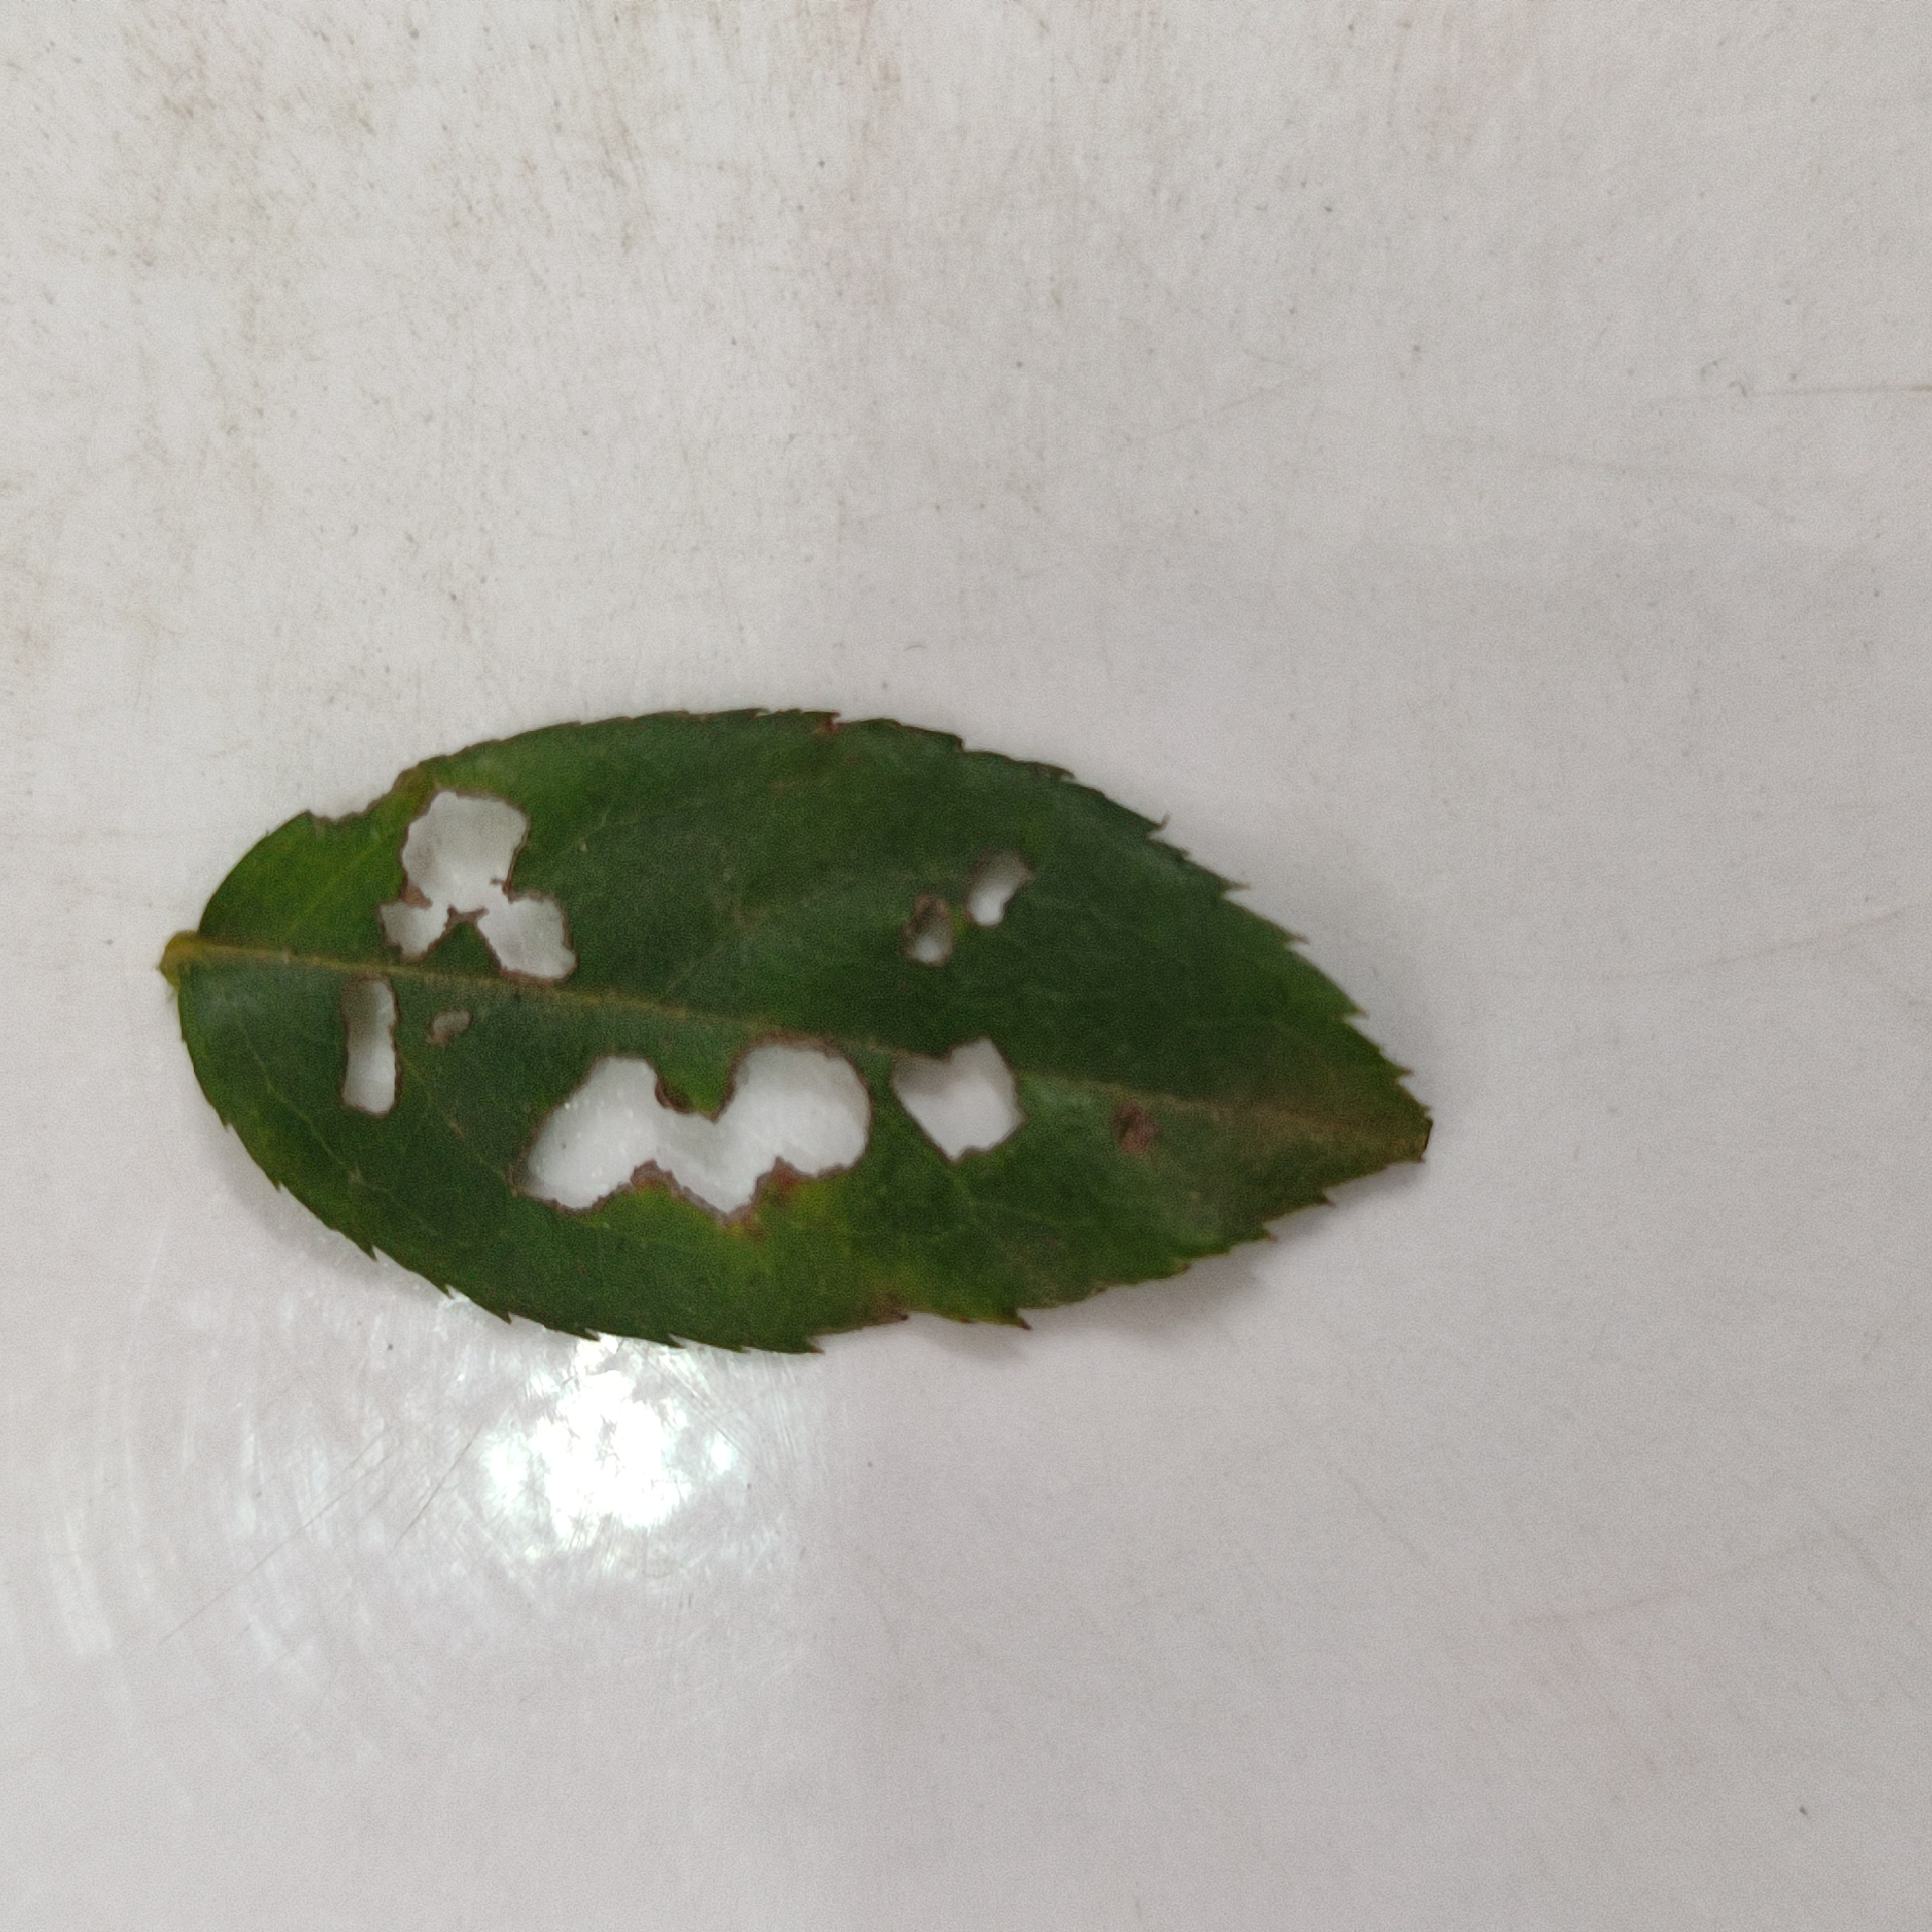
Label: Insect Hole